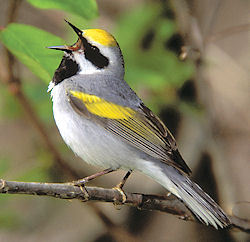
the bird has a grey body and a yellow head with black cheek patches.
this is a grey and yellow bird with a white belly and a pointy black beak.
a small grey bird with yellow markings on the wings and a black beak.
this bird is grey with yellow and has a long, pointy beak.
gray bird with a white belly and yellow crown and coverts. black cheek patch.
a small colorful bird with a yellow crown, black cheek patch, grey coverts with yellow wing bars and a white belly.
small grey bird with black throat and head stripe and yellow on top of the head and wings.
this bird is gray, yellow, and black in color, with a sharp black beak.
this bird has yellow feathers on the top of its head and on the front part of its wings.
this bird has a bright yellow crown, black and white striped neck and a white breast.
Species: Golden Winged Warbler